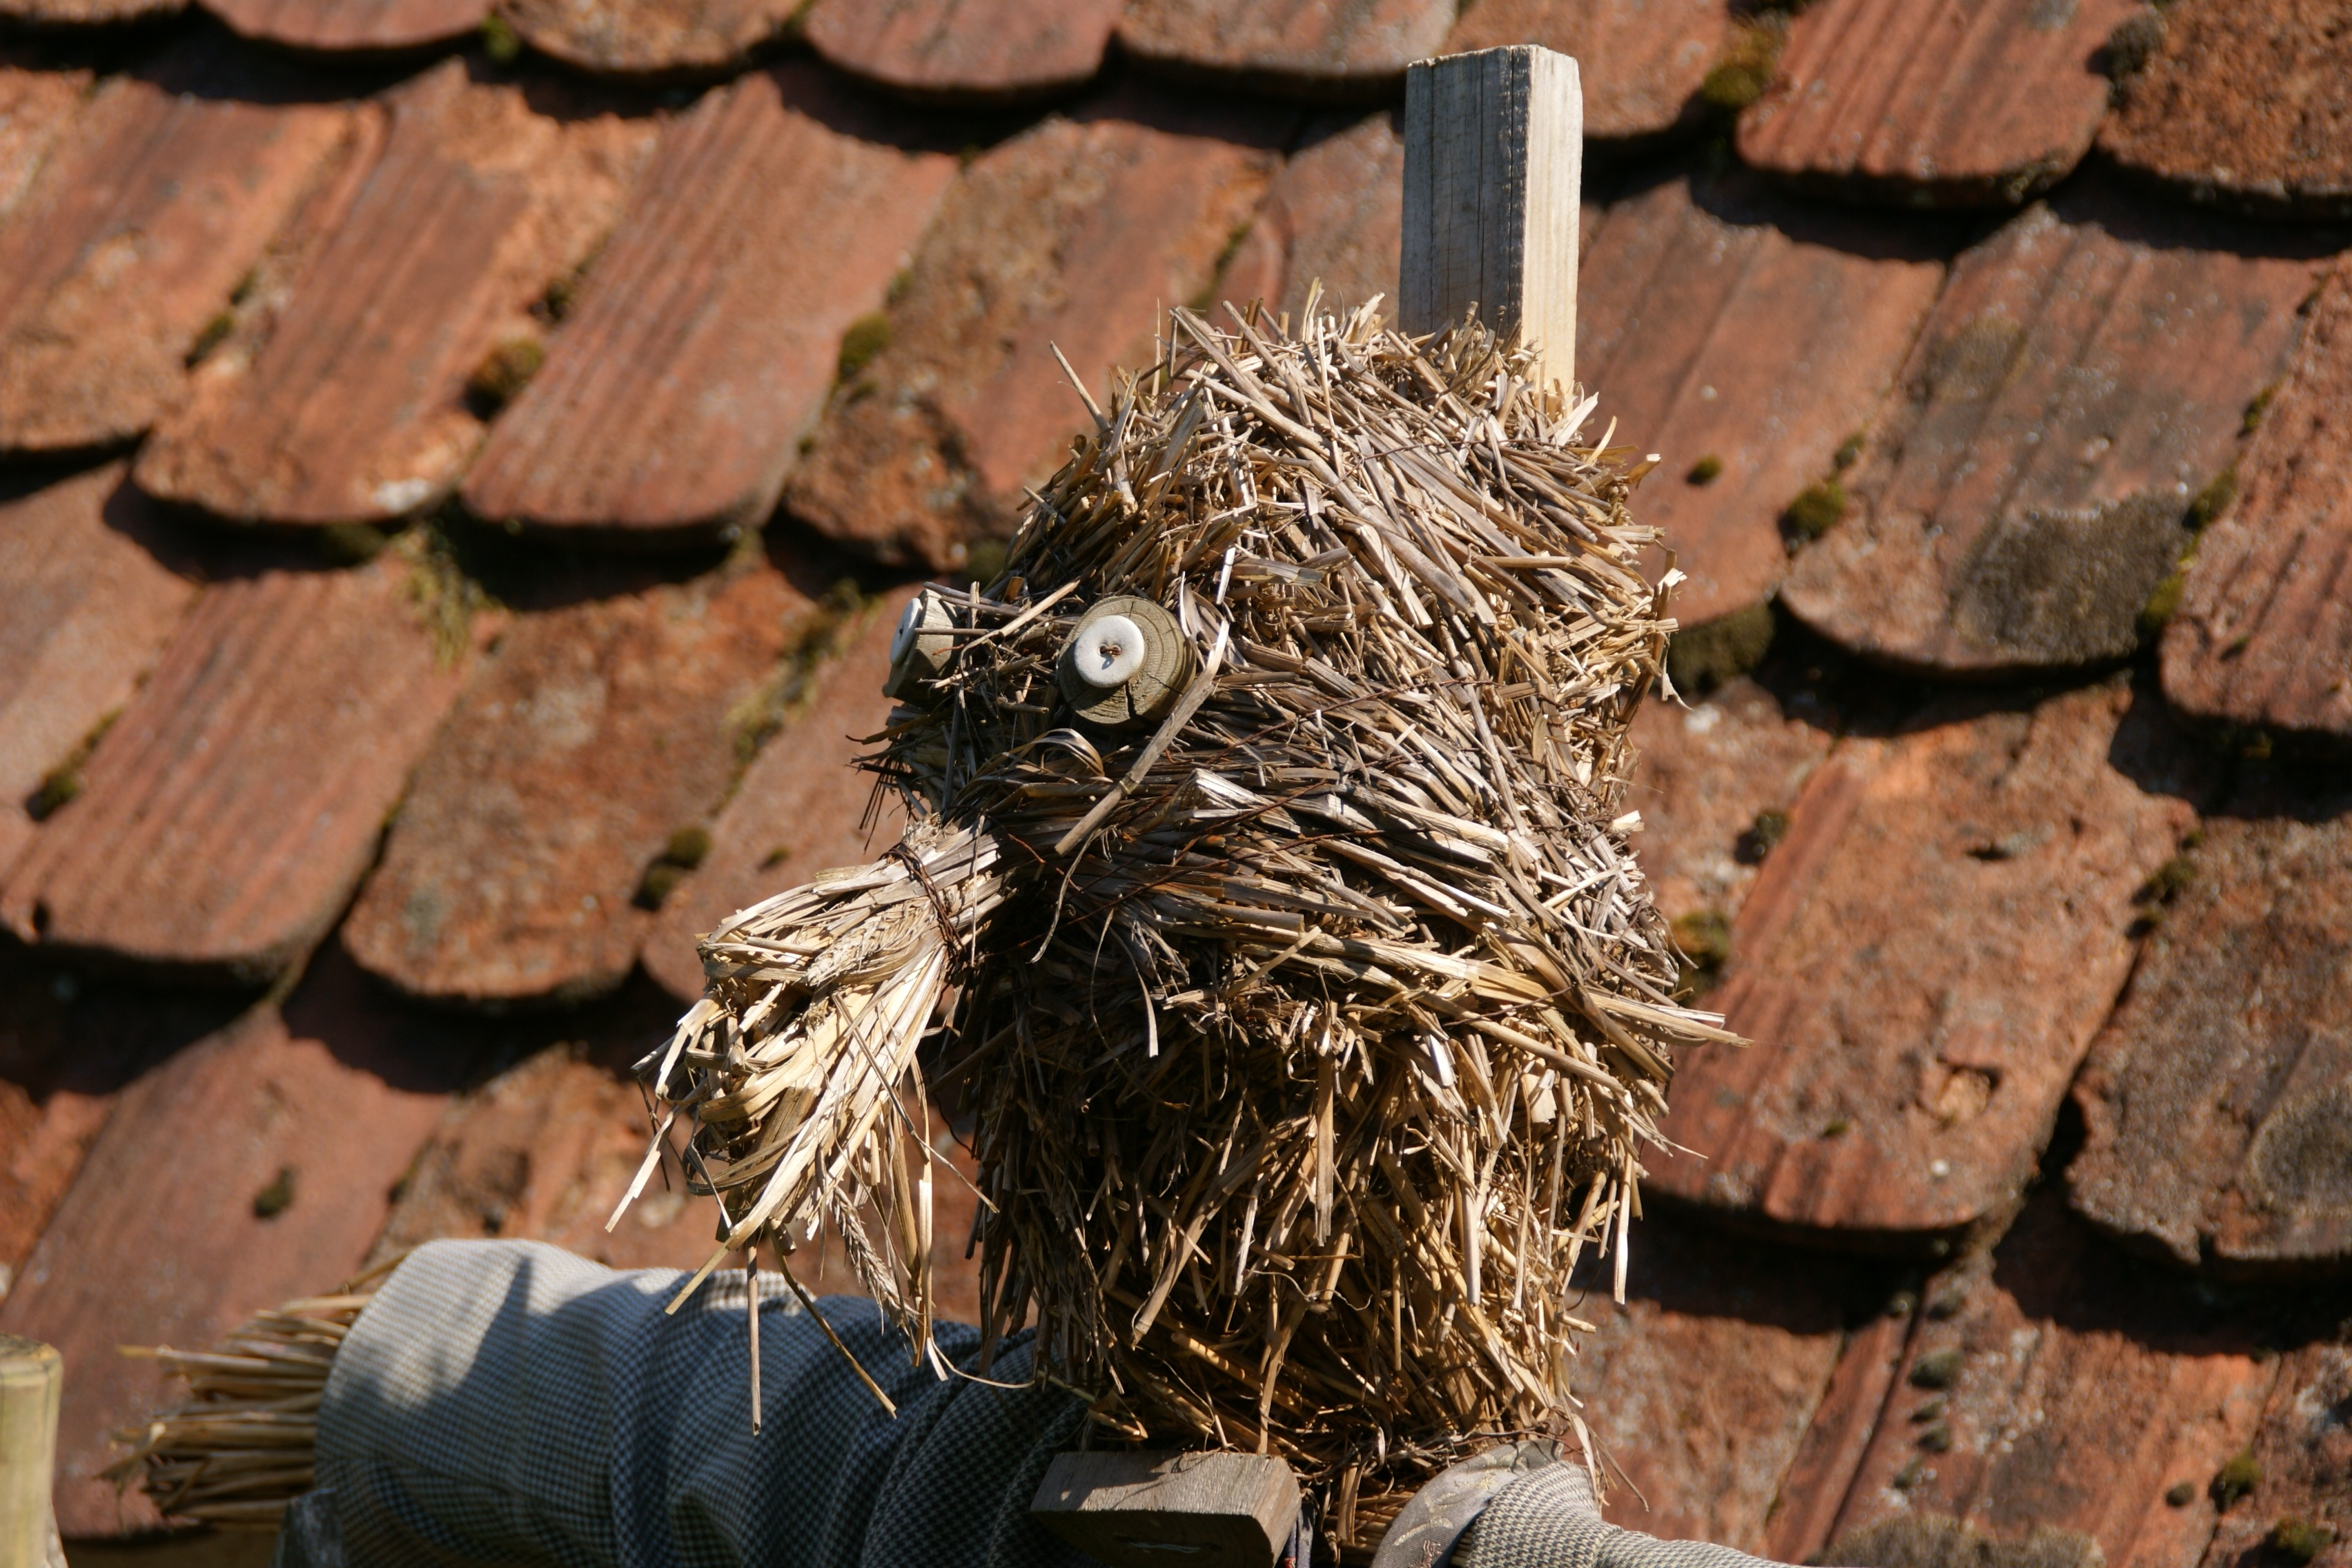
branch, bird, wood, wildlife, owl, fauna, face, figure, head, straw, funny, scarecrow, nest, smilie, woman of straw, perching bird